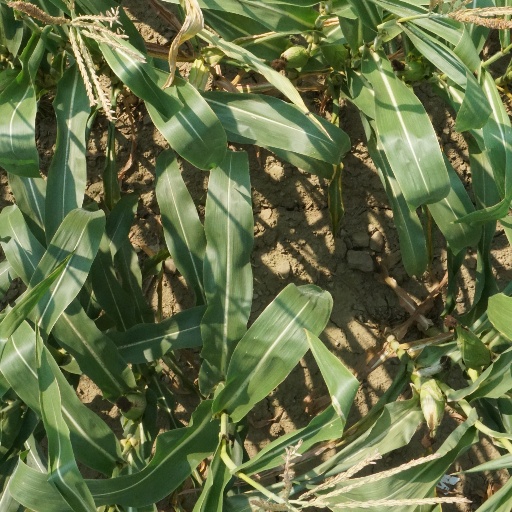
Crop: maize; corn